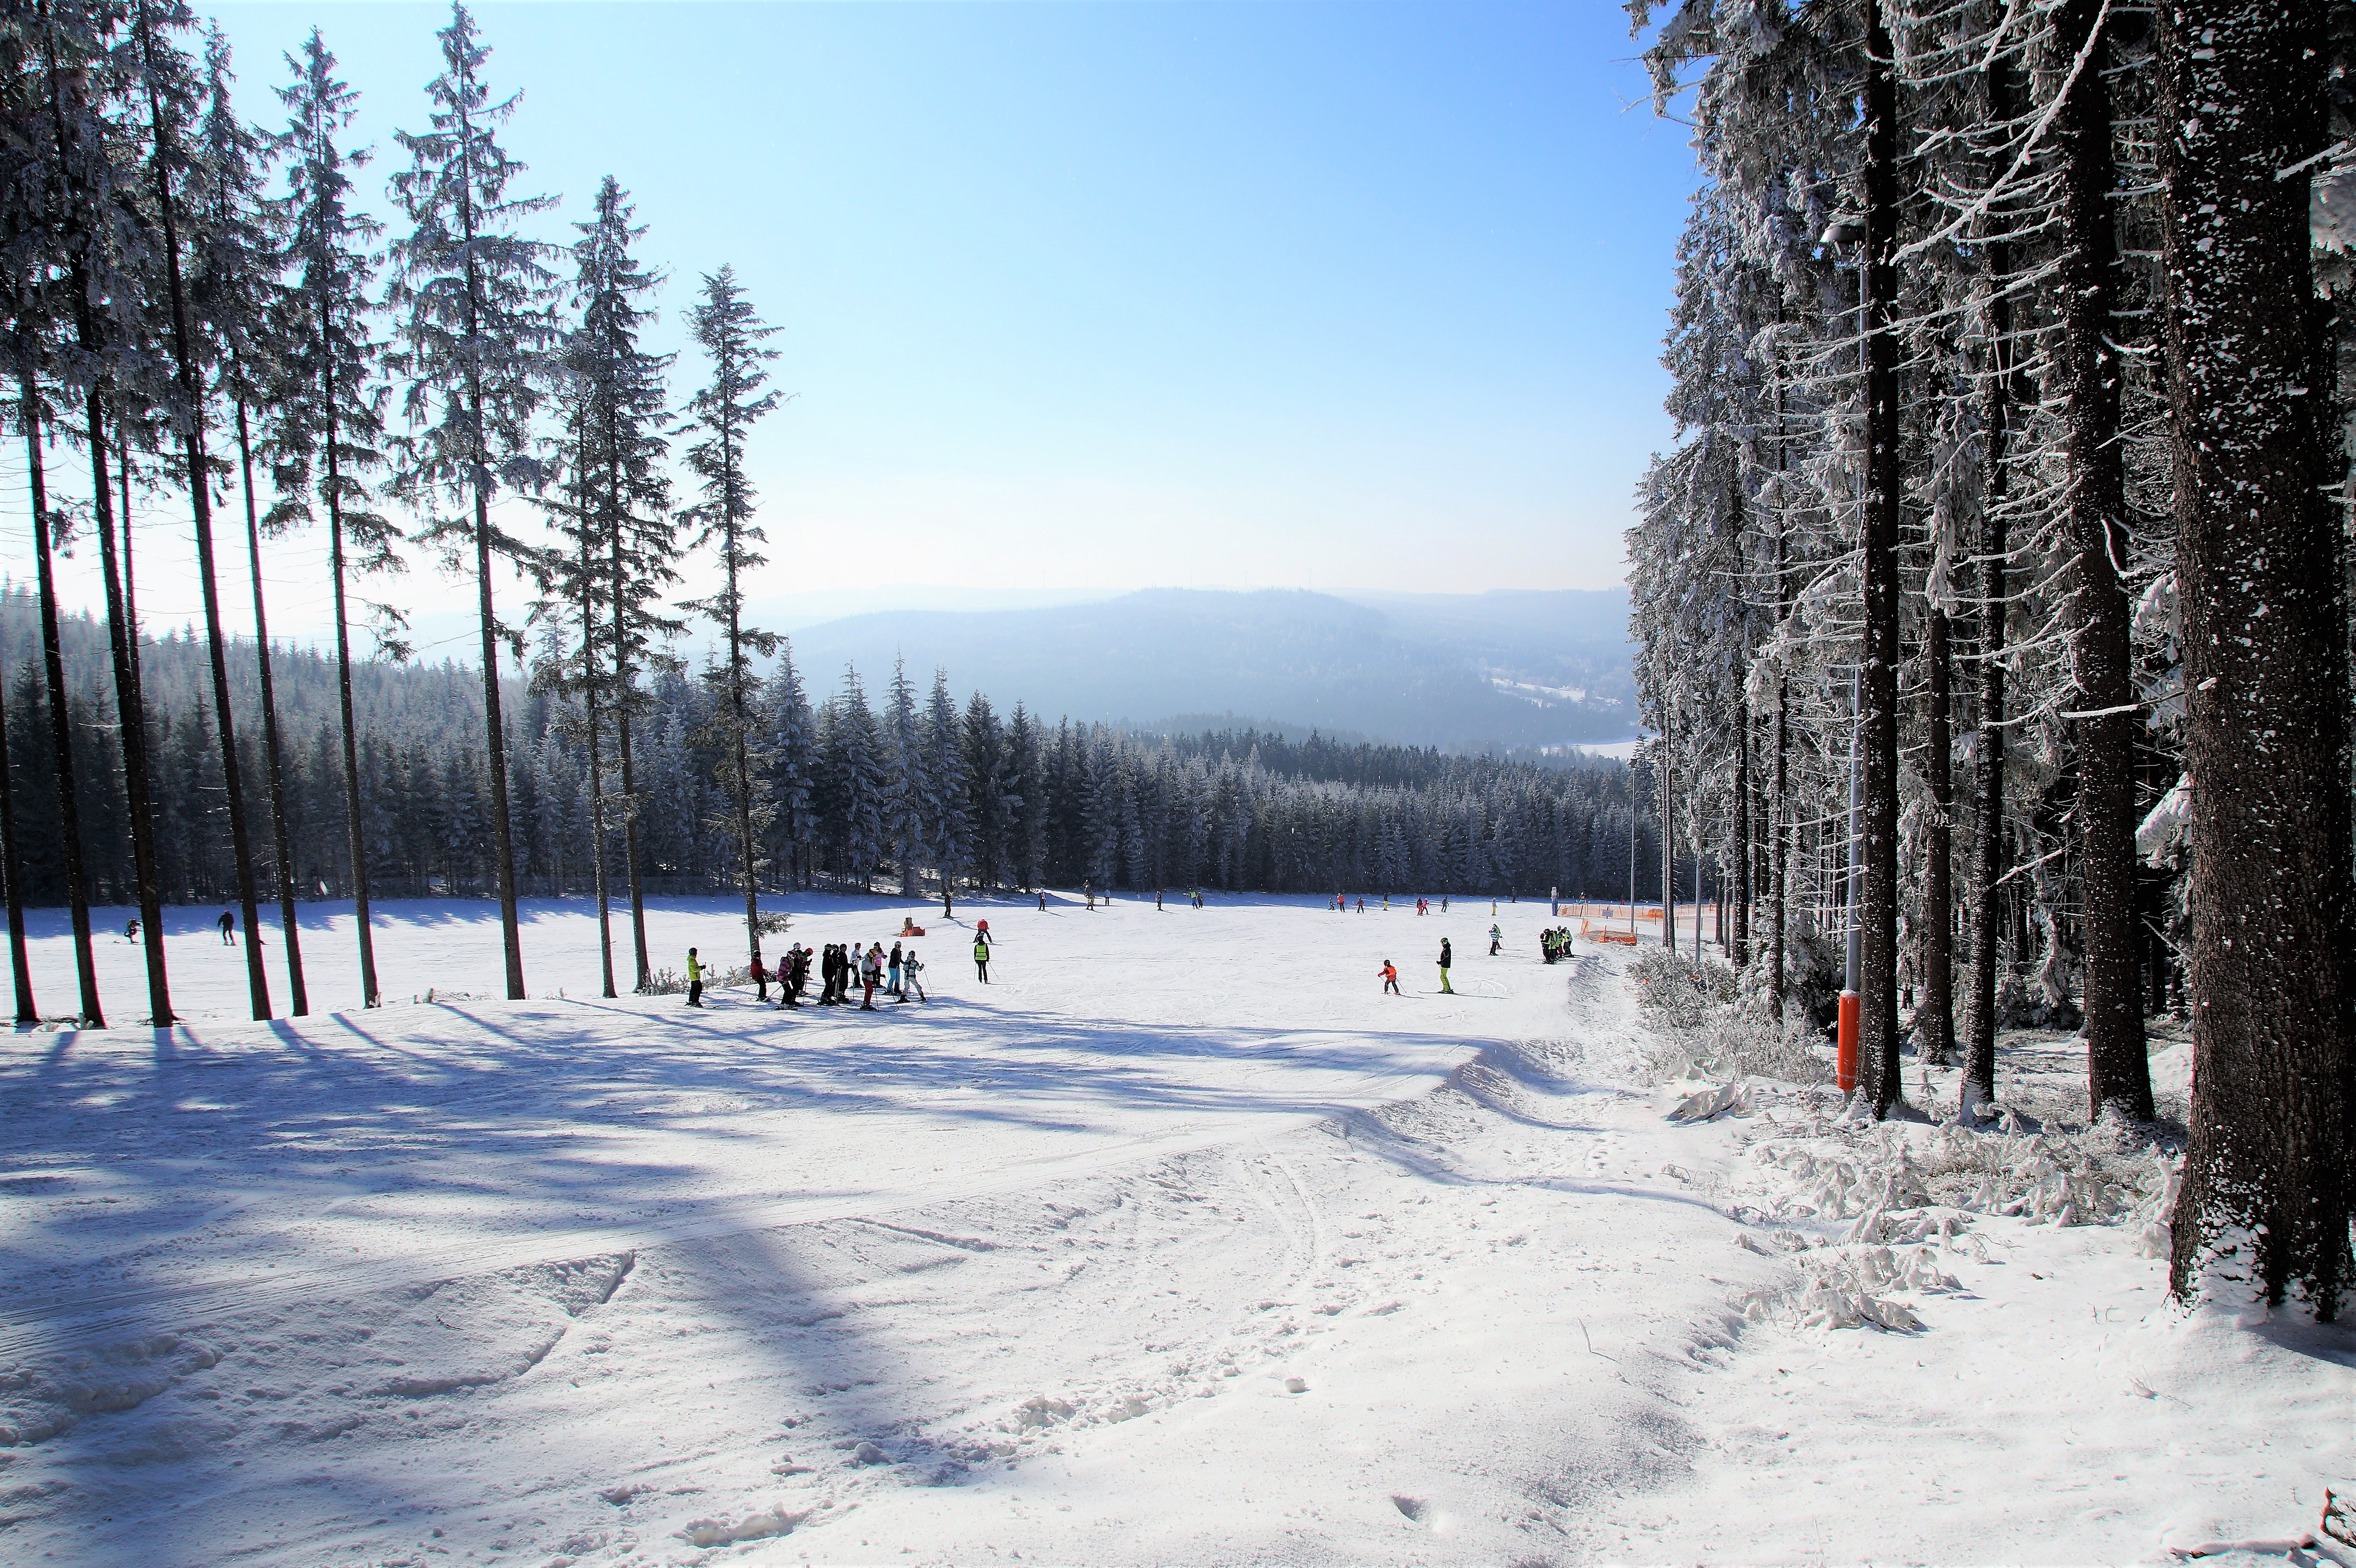
tree, mountain, snow, winter, mountain range, weather, snowshoe, season, winter sport, fun, ski, footwear, ski resort, piste, freezing, skiers, the ski slope, nordic skiing, ski equipment, ski areal